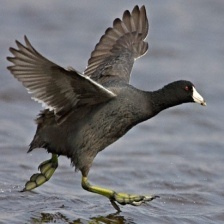
Species: AMERICAN COOT
Scientific name: FULICA AMERICANA